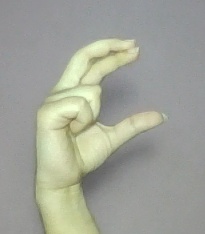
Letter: thal